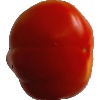
Label: Tomato 1